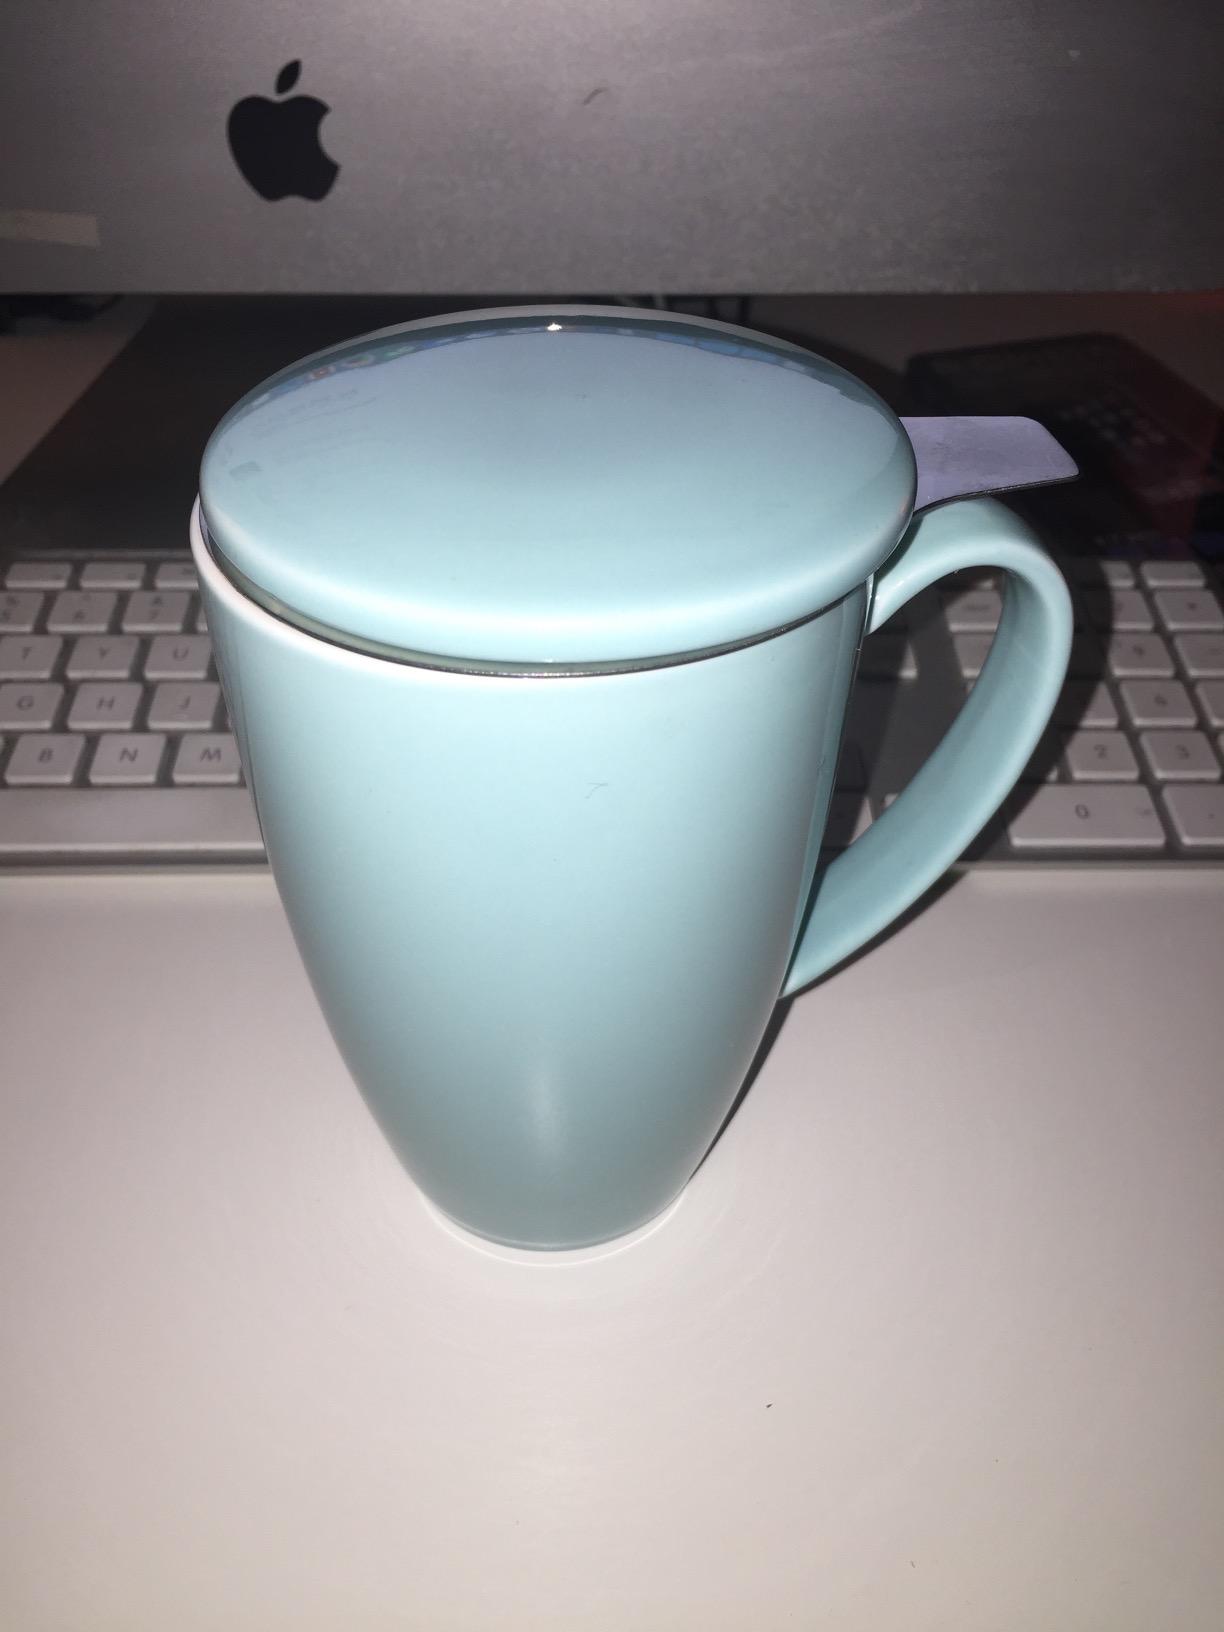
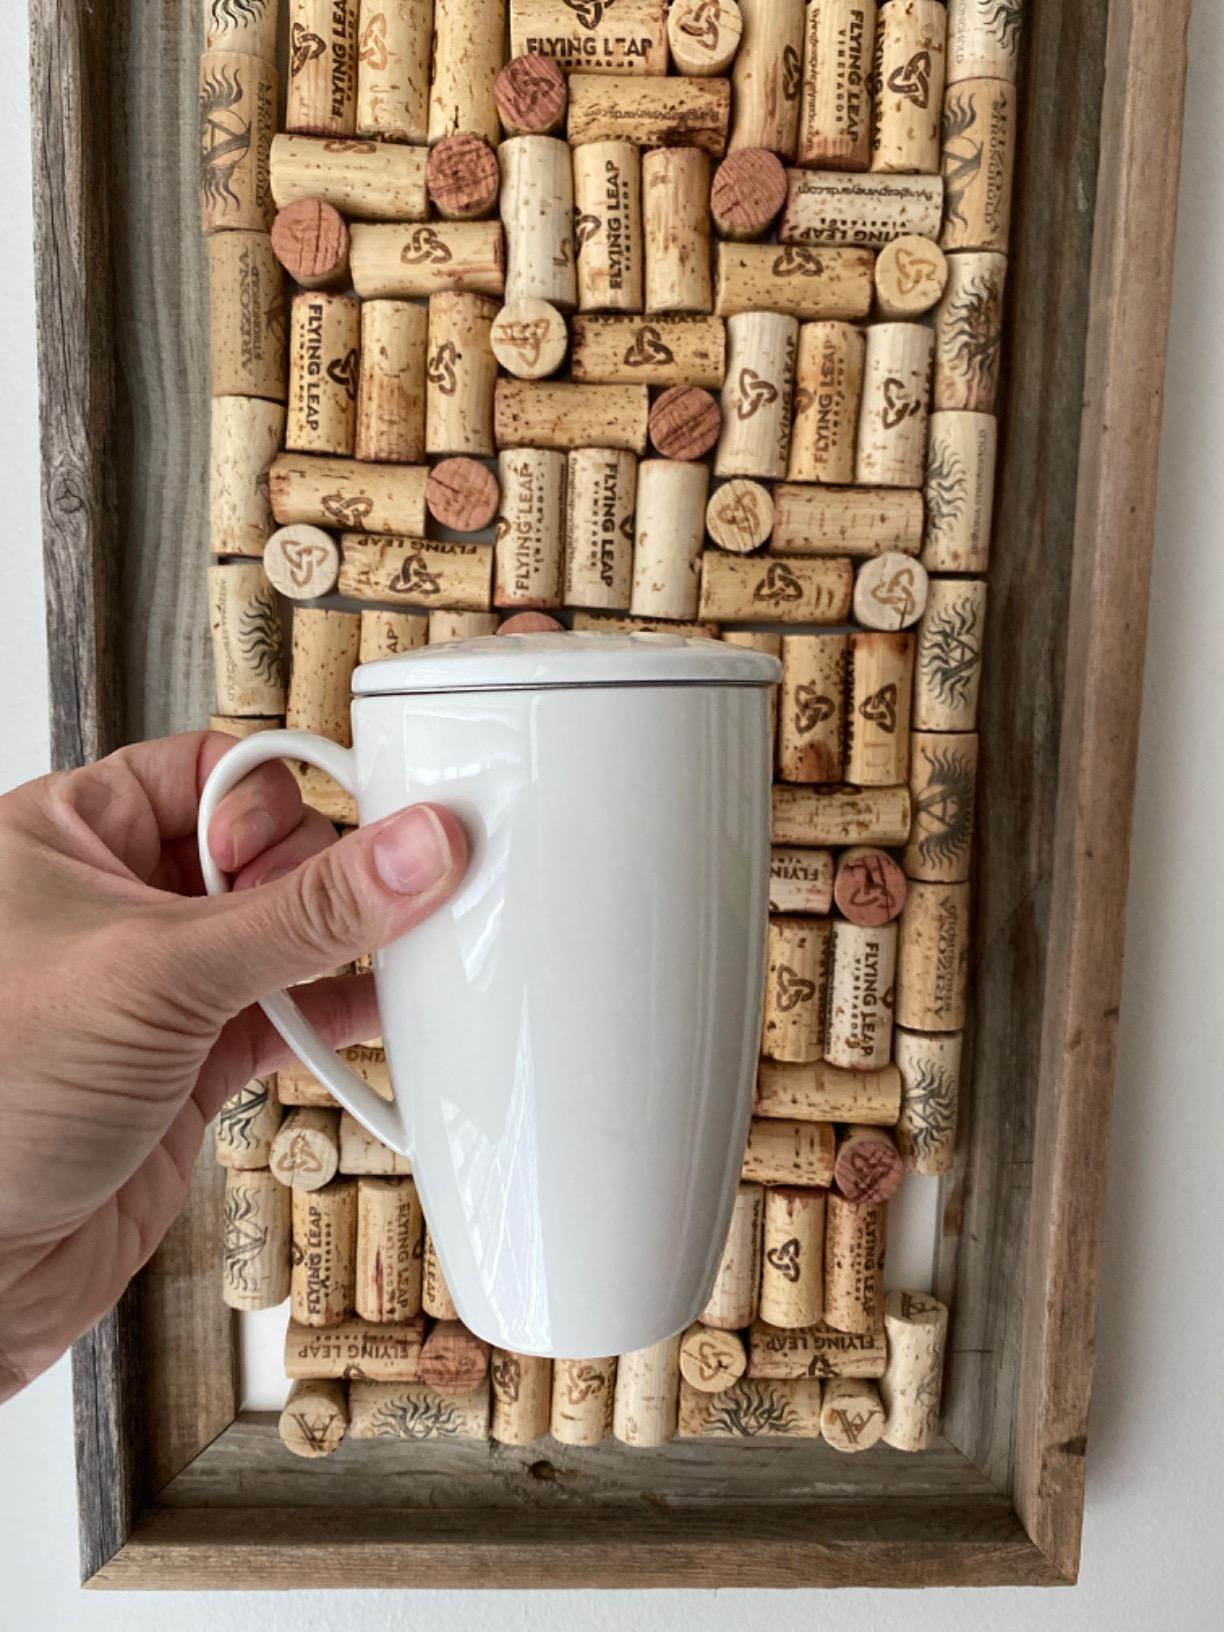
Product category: items_mug
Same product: no